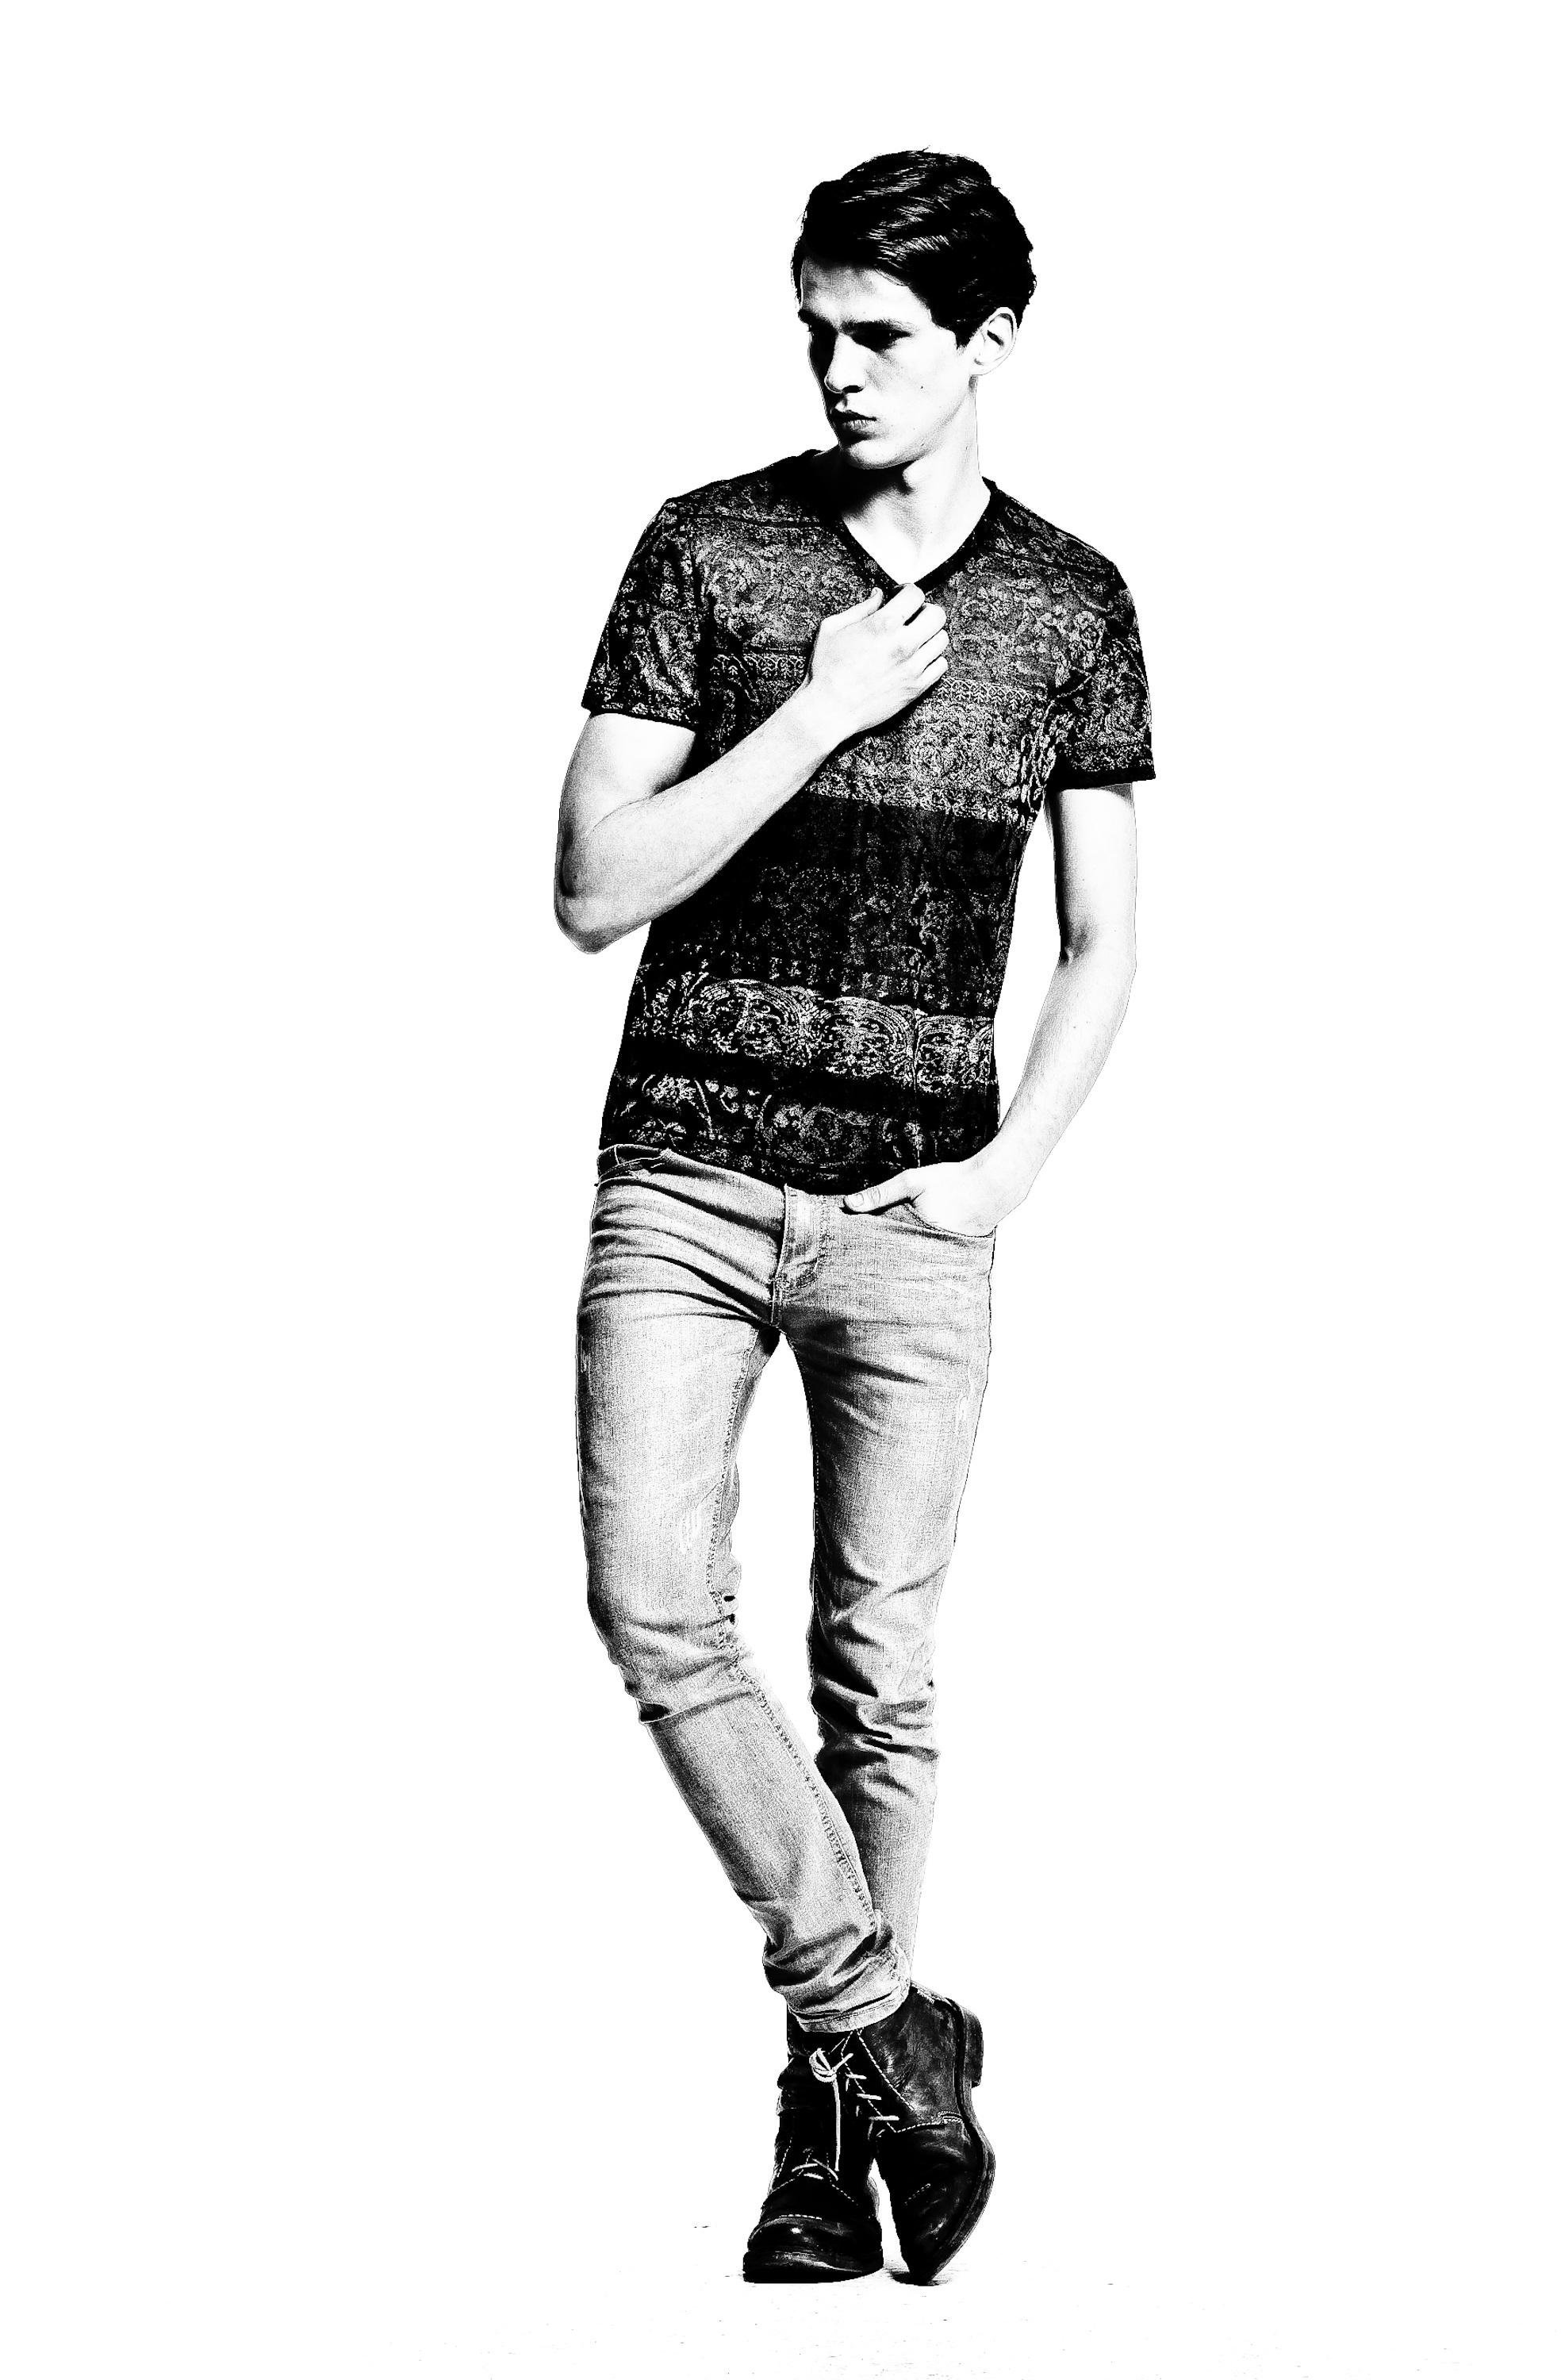
black and white, male, model, fashion, clothing, united states, gentleman, european, sleeve, photo shoot, t shirt, lofty tone, monochrome photography